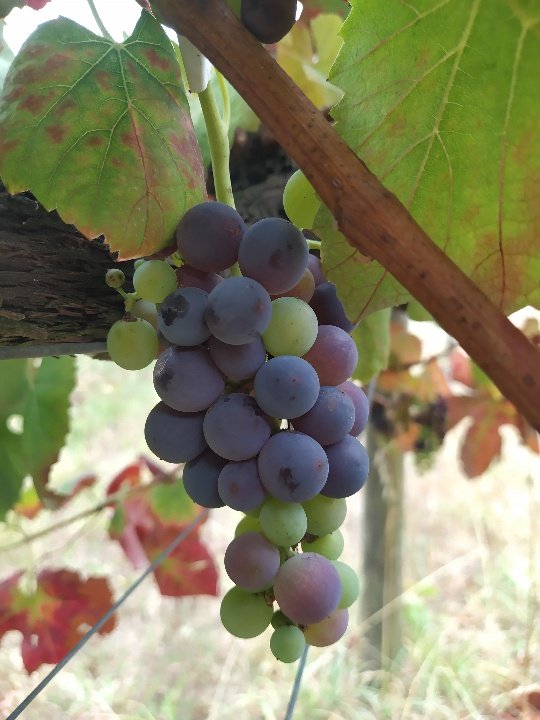
Berries visible: 34
Grape clusters: 1